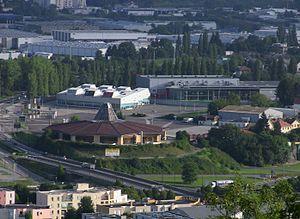
Secteur et parc des expositions de Micropolis - Besançon (Doubs, France)
Cet article décrit les principaux quartiers de Besançon ainsi que les secteurs de ces derniers. Les quartiers de Besançon présentent une étonnante diversité, de Velotte aux allures de village champêtre à la vaste ZUP de Planoise en passant par La Boucle et Battant au patrimoine architectural remarquable.
Micropolis est un équipement polyvalent situé à Besançon, composé d'un palais des congrès, d'un parc des expositions de 11 hectares et d'une salle de spectacle d'une capacité de 7 256 personnes.
Planoise est l'un des quatorze quartiers de Besançon. Situé au sud-ouest de la ville, il est au cœur d’un site de 3,5 km² ceinturé par quatre forêts et deux collines, à environ 2 km du Doubs et 3,5 km du centre-ville. Il est limitrophe des Tilleroyes, de Saint-Ferjeux, et de Velotte au nord et à l’est, ainsi que des communes d'Avanne-Aveney, Grandfontaine-la Belle Étoile, et Franois au sud et à l’ouest. Le secteur est bien desservi par les transports en commun grâce au tramway et à plusieurs lignes de bus Ginko et d'agglomération, et se trouve également à un carrefour routier avec la rue de Dole/R.N.73 et la R.N.57. Il faisait administrativement partie du canton de Besançon-Planoise jusqu’en 2014 mais est désormais associé à celui de Besançon-1, relevant de la ville de Besançon pour tout le reste de son administration et de sa gestion.